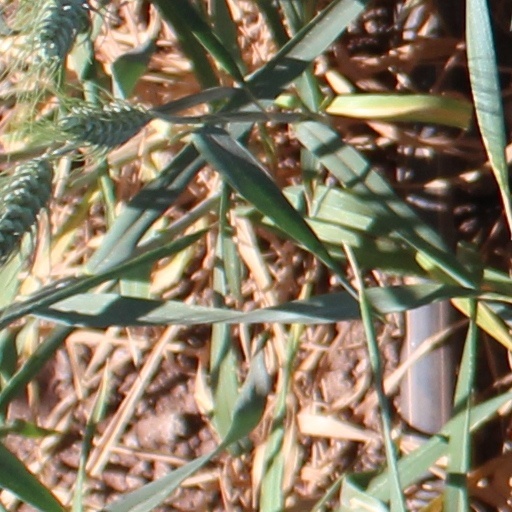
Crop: wheat